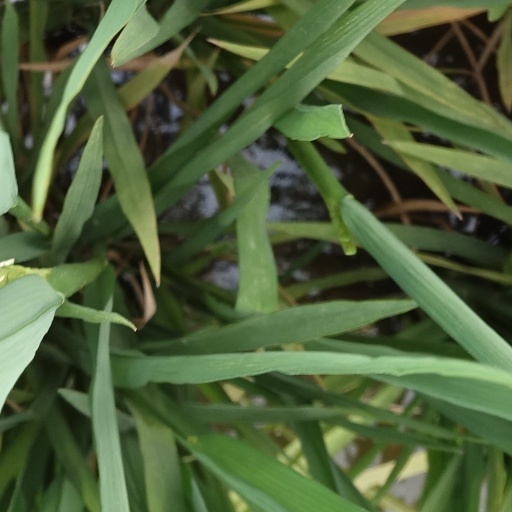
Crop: rice